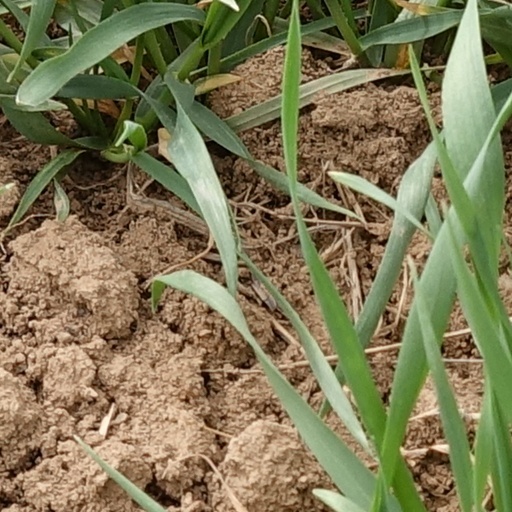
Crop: wheat